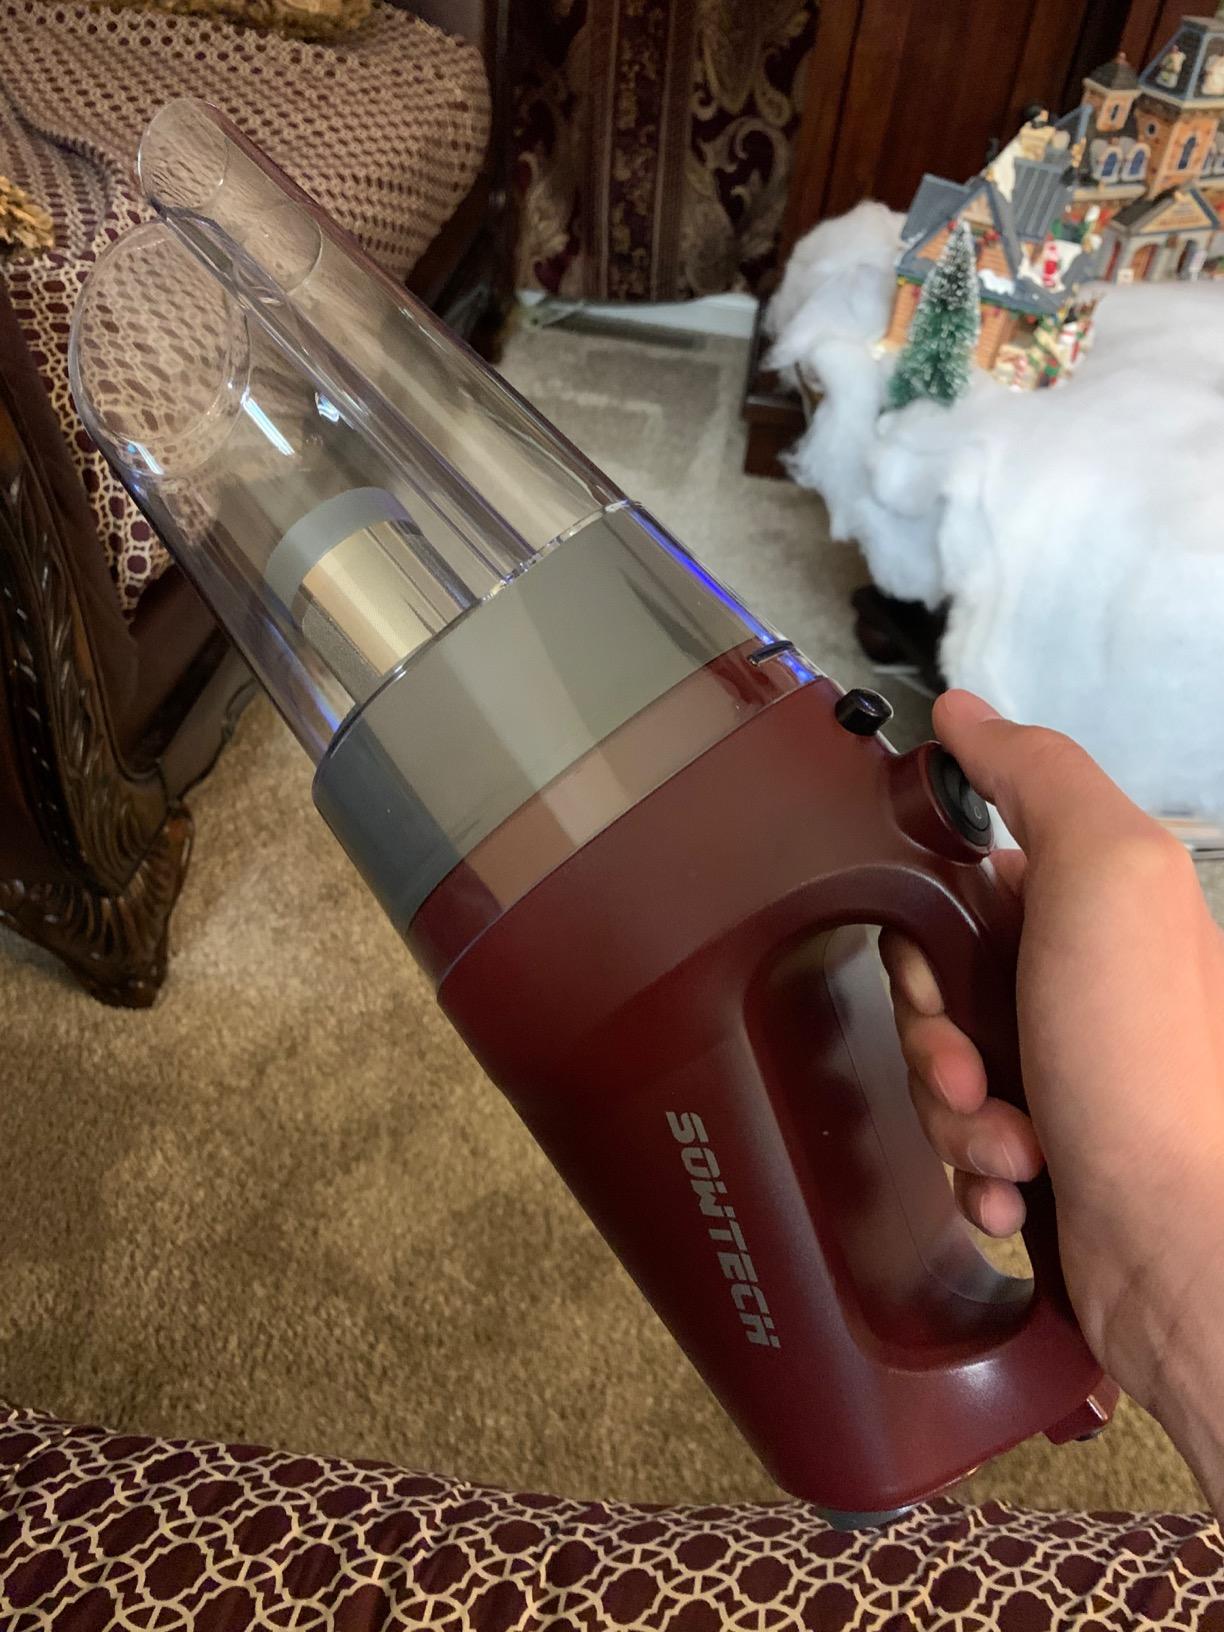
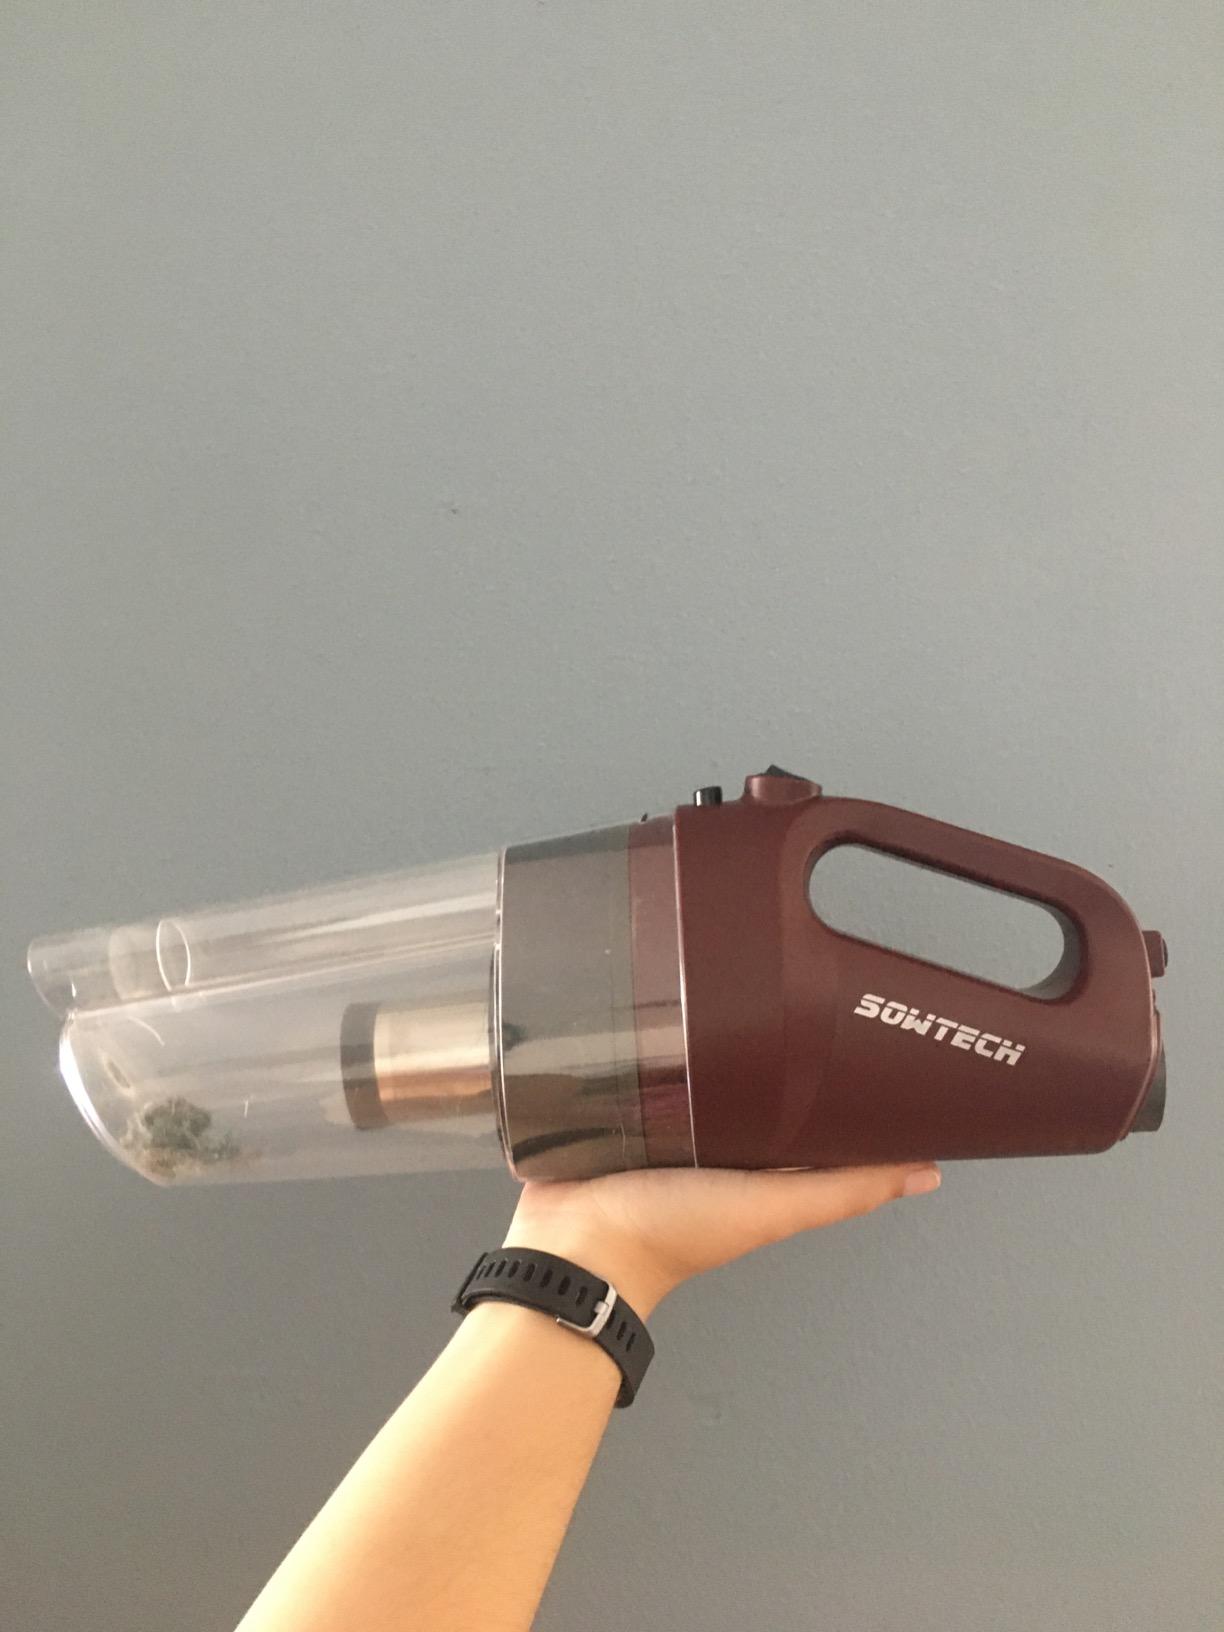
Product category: items_vacuum
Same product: yes